Saturday Night (musical)

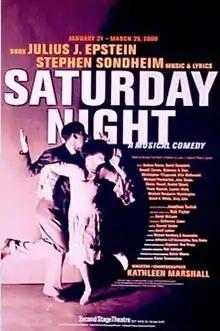
Original Off-Broadway windowcard

Saturday Night is a 1955 musical with music and lyrics by Stephen Sondheim, and a book by Julius J. Epstein, based on the play, "Front Porch in Flatbush", written by Epstein and his brother Philip.